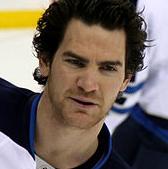
Age: 29